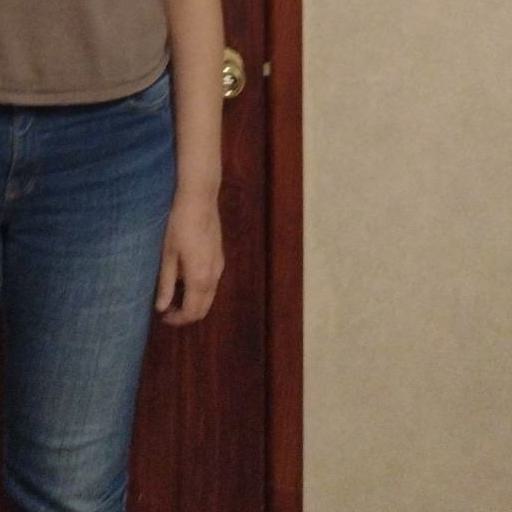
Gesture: no_gesture